Bethune's Gully

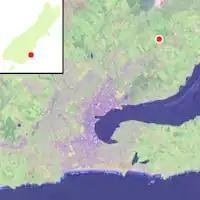
The location of Bethune's Gully within Dunedin's urban area

Bethune's Gully is a notable geological feature of northern Dunedin, in the South Island of New Zealand. It is located close to the suburb of Normanby towards the northern end of North East Valley. It preserves a number of acres of very old-growth forest and a large stand of exotic Douglas fir, and is an ecosystem directly below the cloud forest on the upper slopes of Mount Cargill. The gully was formed by the upper reaches of Lindsay Creek, a tributary of the Water of Leith which flows along North East Valley.